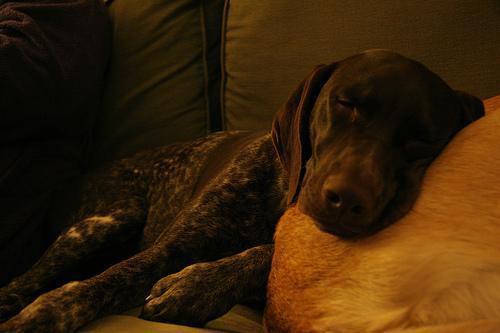
German_short-haired_pointer